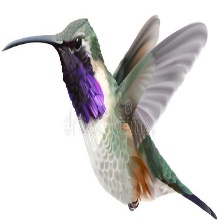
Species: LUCIFER HUMMINGBIRD
Scientific name: CALOTHORAX LUCIFER
ImageNet parent category: hummingbird